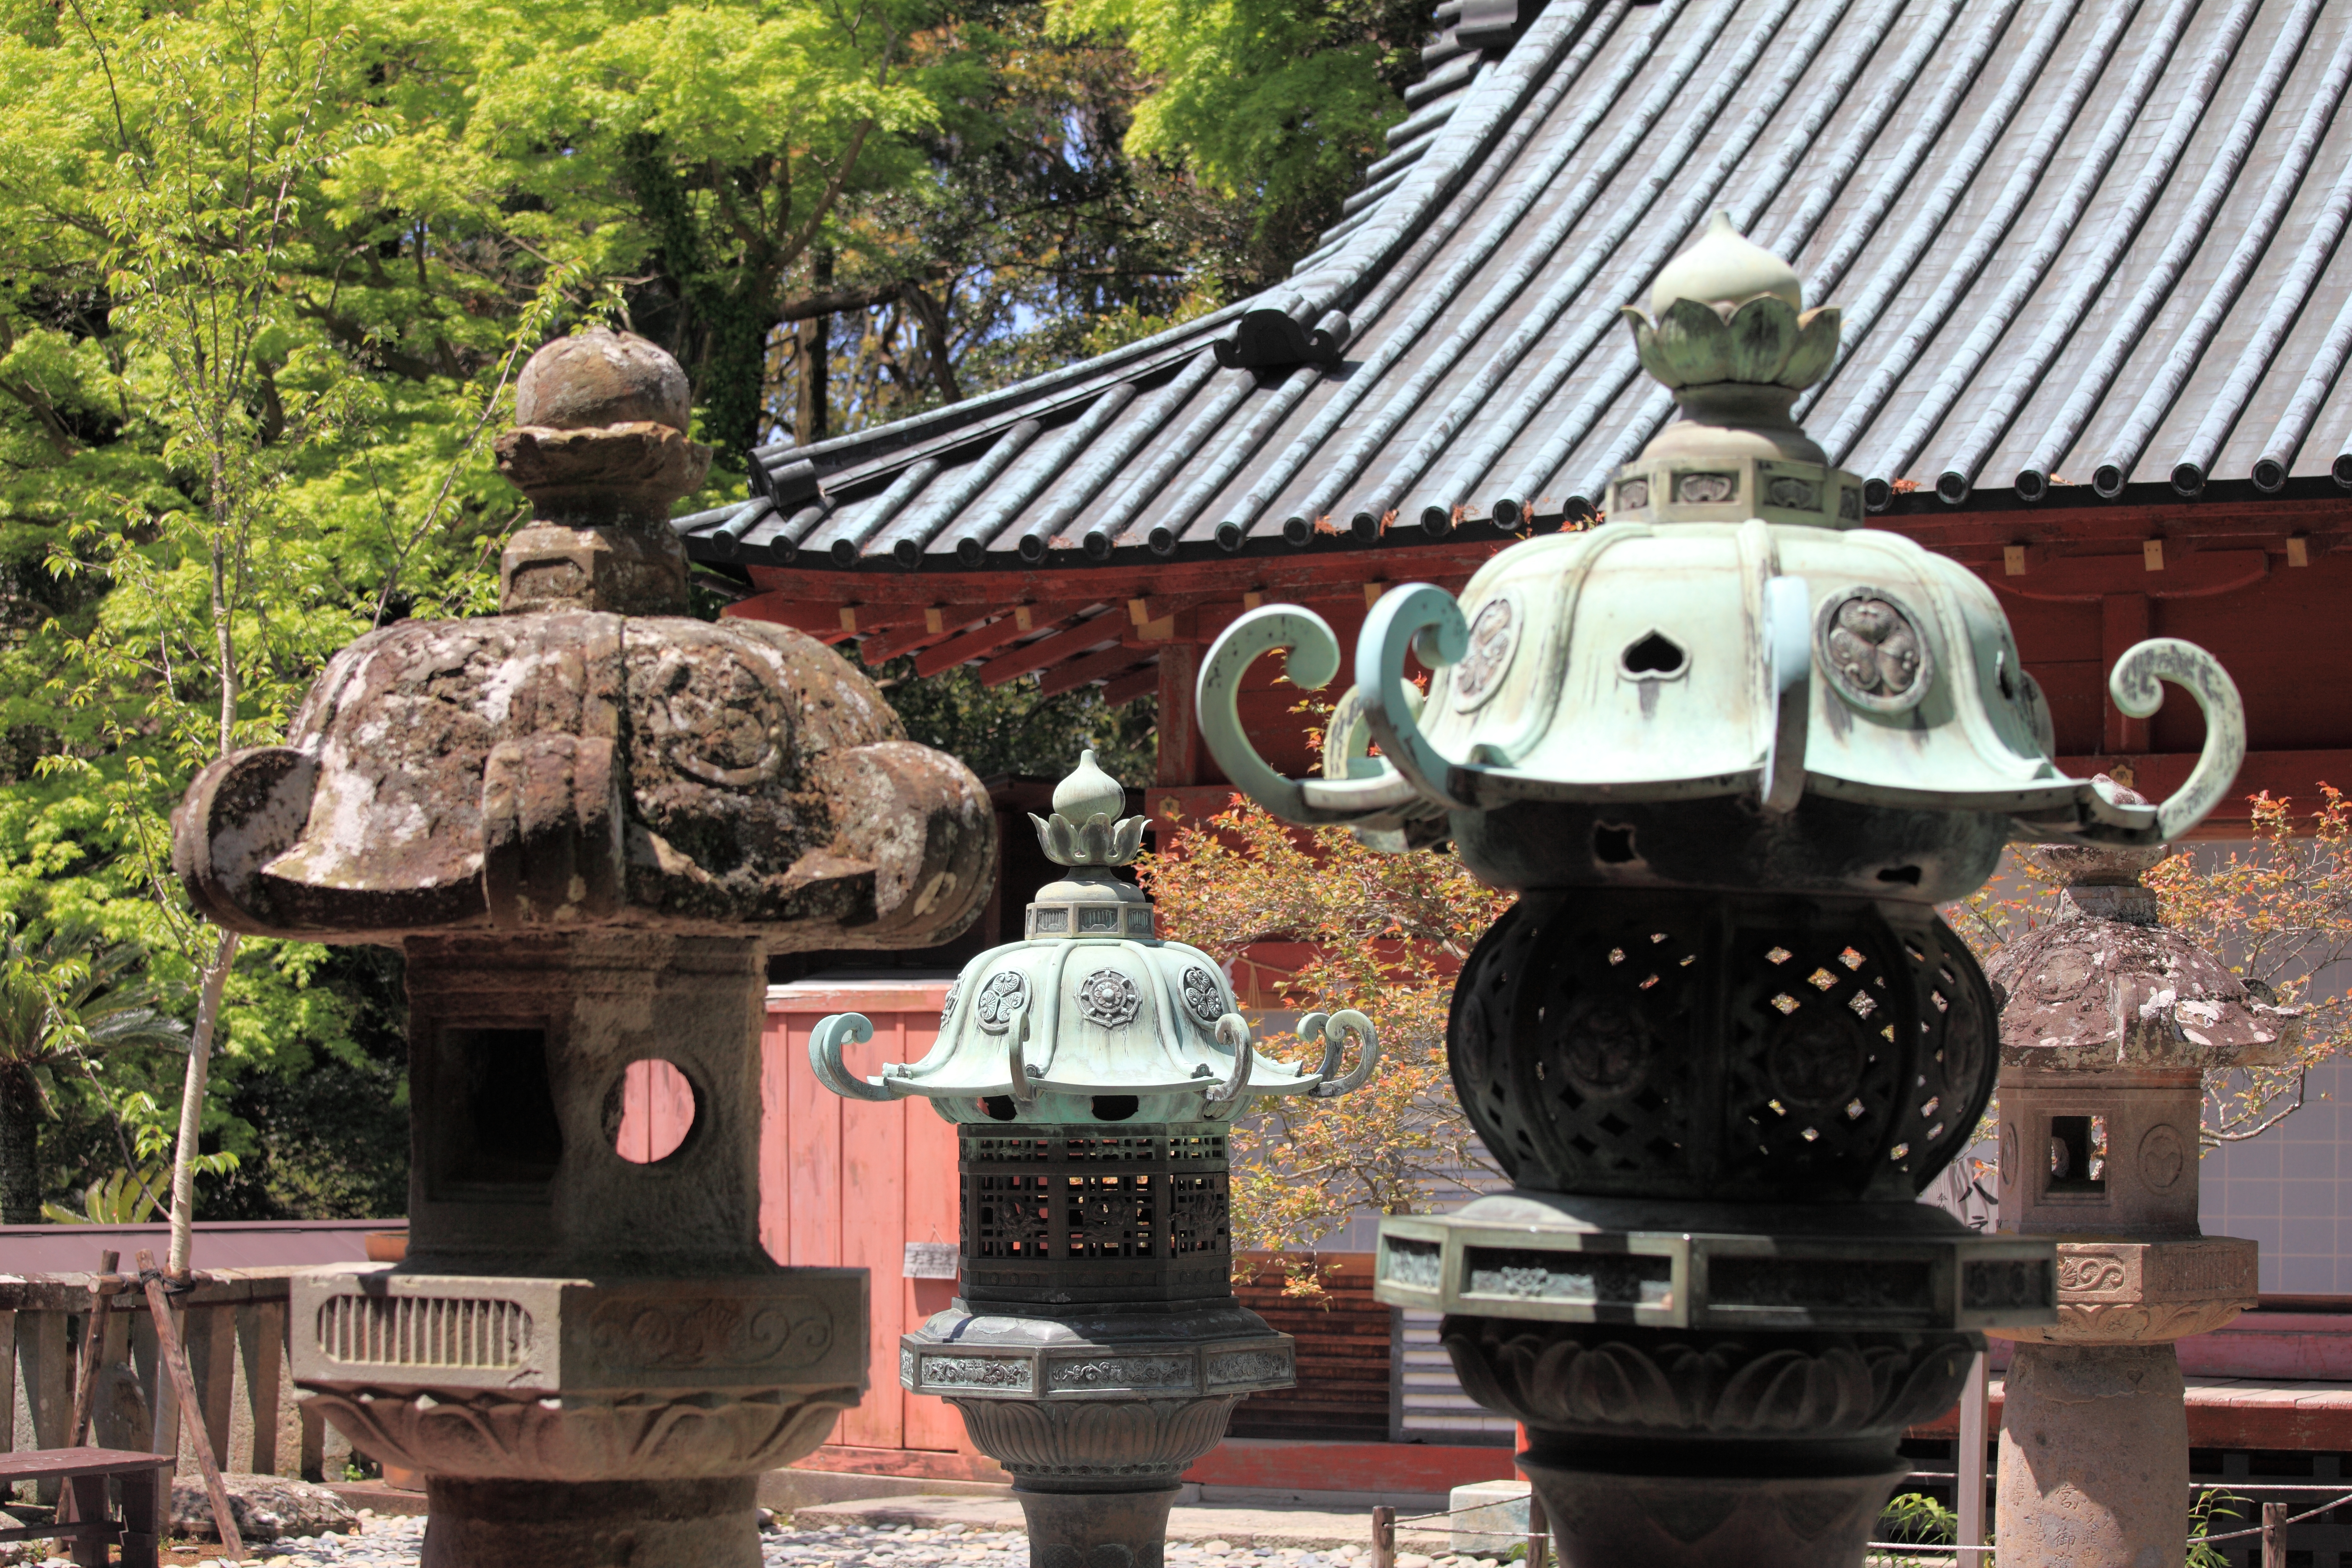
high, sculpture, shrine, 5d, hires, tourist attraction, markii, water feature, hi, res, resolution, shizuoka, kunohzantoushouguu, gardenlantern